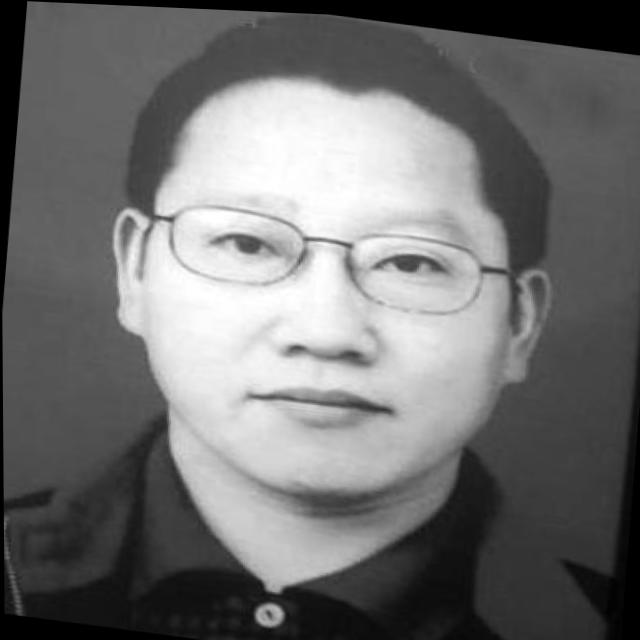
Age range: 45-64